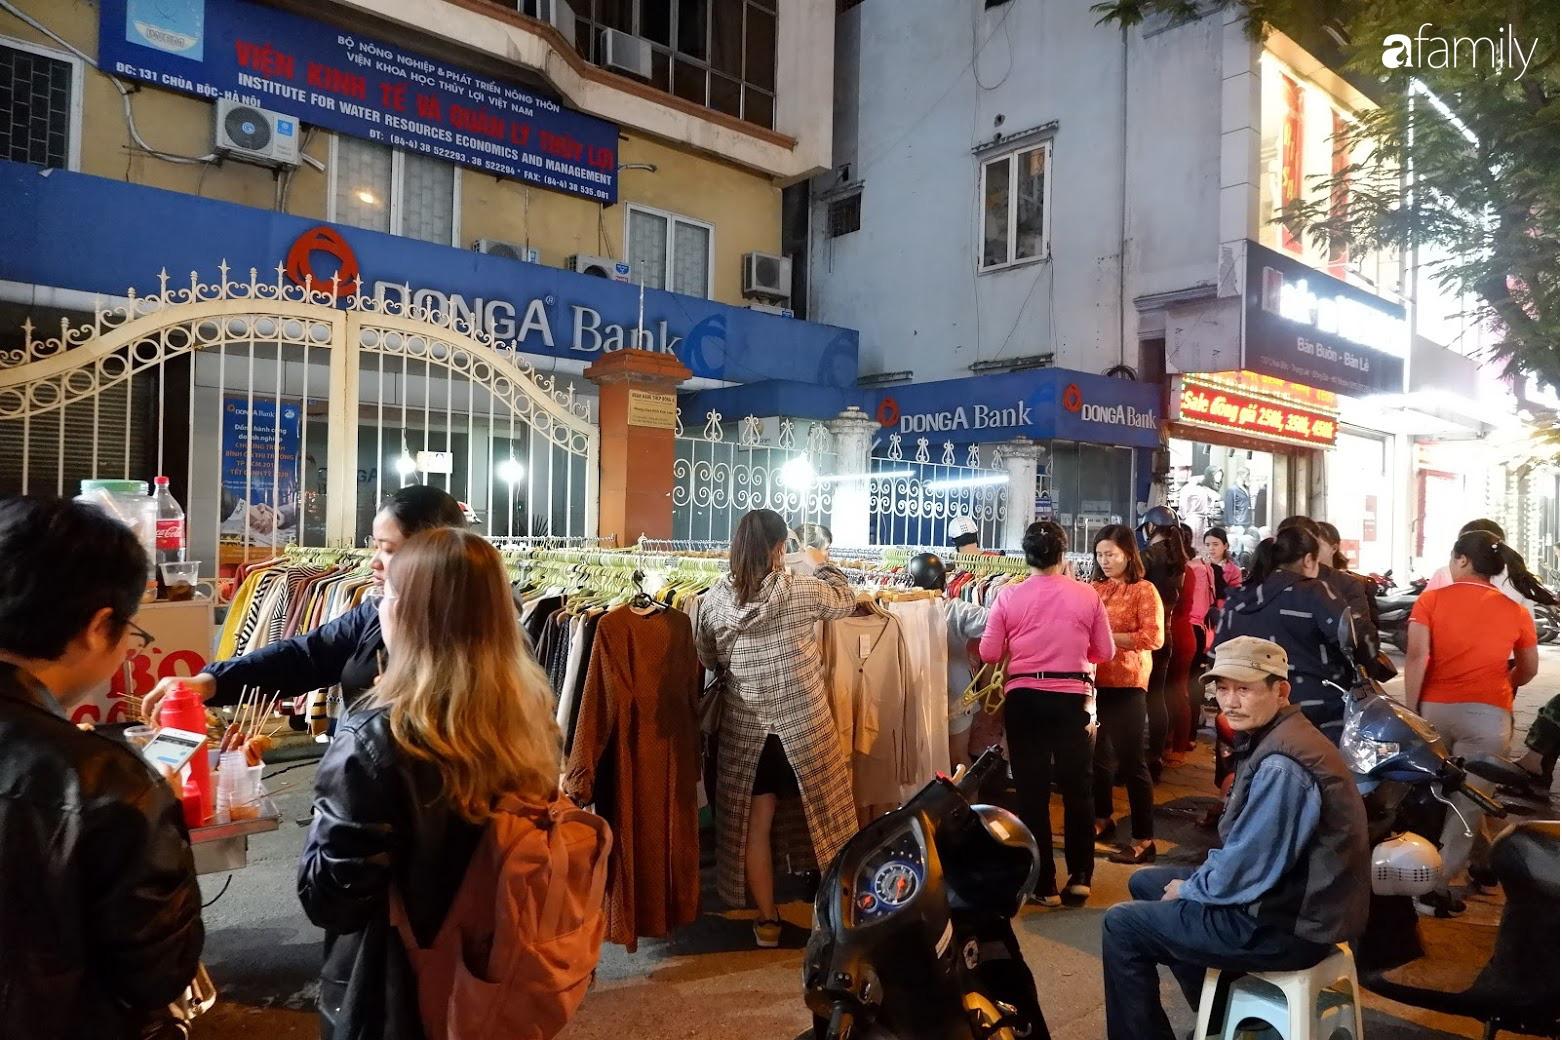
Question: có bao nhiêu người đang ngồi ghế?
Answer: một người